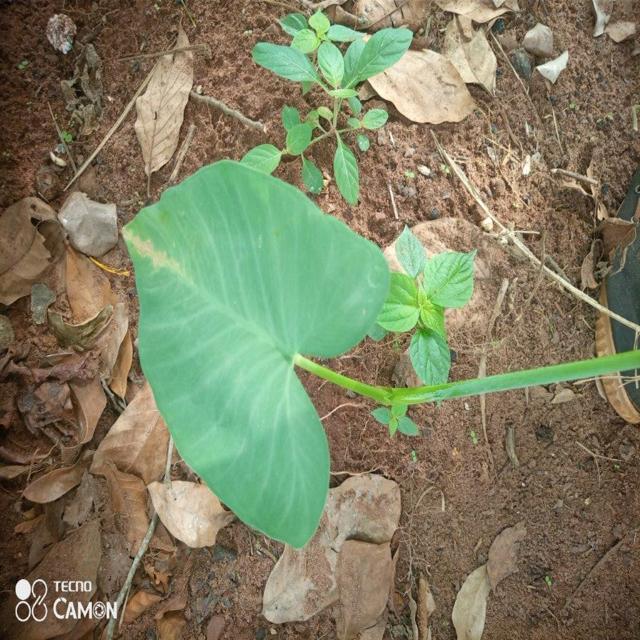
Label: Healthy